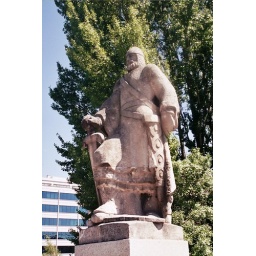
A statue on the bridge over the river at Burgos portraying one of the heroes of the Reconquista